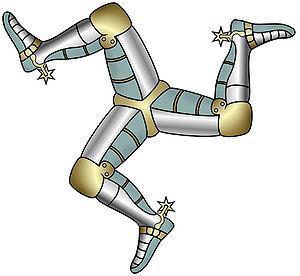
Le Three Legs Of Man III est un trimaran de 53 pieds construit par son skipper Nick Keig et l'architecte Kellsall en 1979 à l'île de Man.